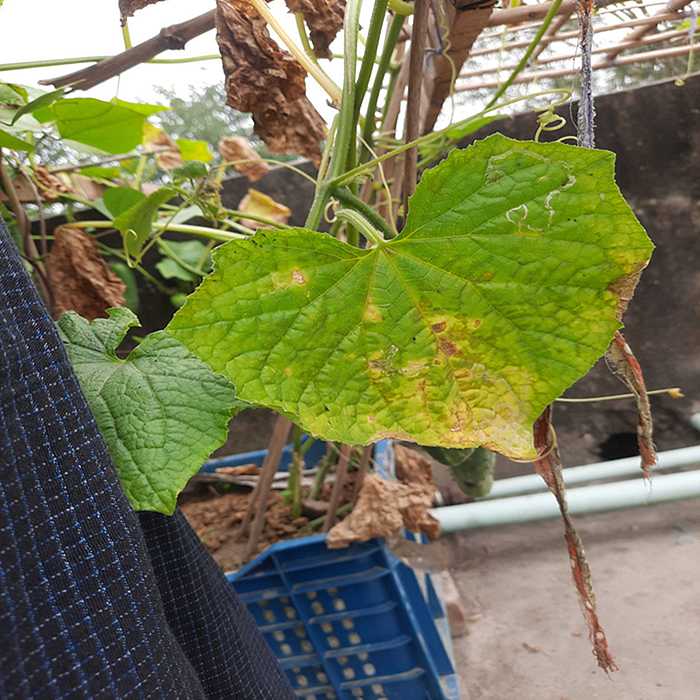
Plant: Cucumber
Label: Anthracnose lesions